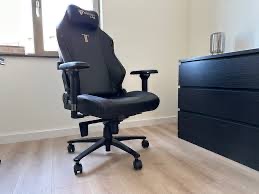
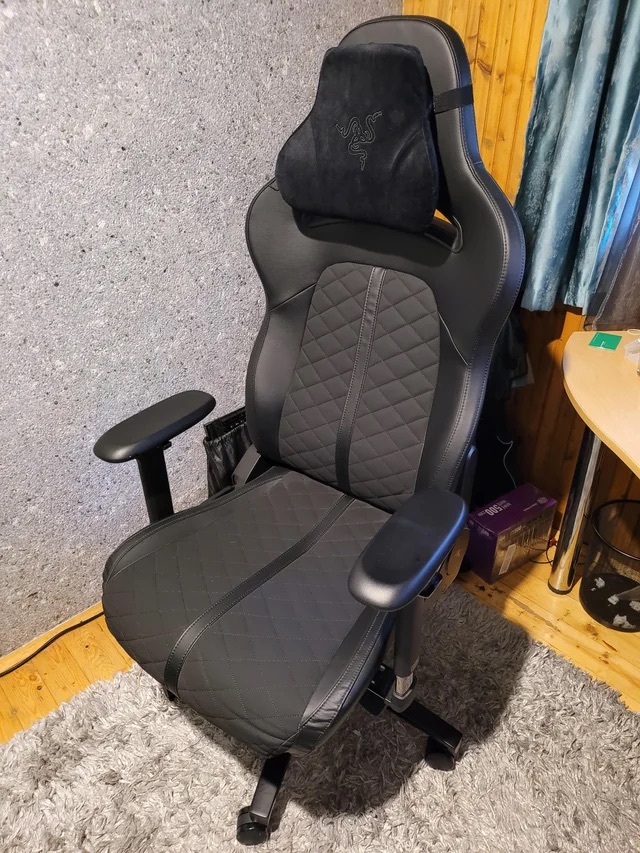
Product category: items_chair
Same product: no